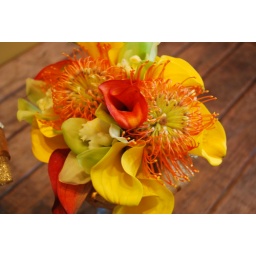
Firey orange callas, yellow callas, orange pincushions, and lime-yellow cymbidium orchids composed tightly in a hand tied arrangement.